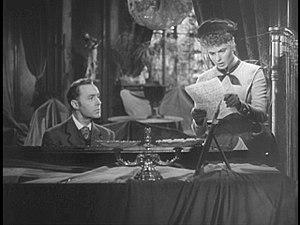
Charles Boyer, né le 28 août 1899 à Figeac et mort le 26 août 1978 à Phoenix, est un acteur franco-américain.
Cedric Gibbons, ou Austin Cedric Gibbons, est un chef décorateur irlandais, qui fit carrière à Hollywood, né le 23 mars 1893 à Dublin, mort le 26 juillet 1960 à Hollywood.
Hantise est un thriller psychologique américain réalisé par George Cukor, sorti en 1944. Il s’agit de l’adaptation de la pièce de théâtre Angel Street de Patrick Hamilton. Il est sorti dans les salles new-yorkaises le 4 mai 1944.